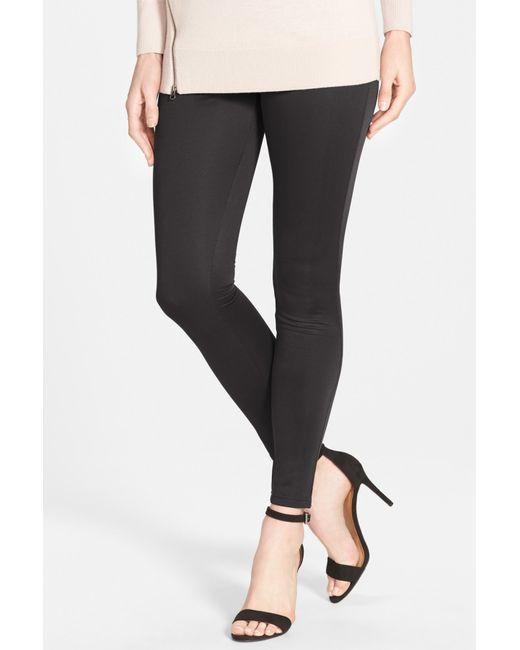
Hellrosa Langarm-Baumwollhemd mit schwarzer Damenhose aus Baumwolle